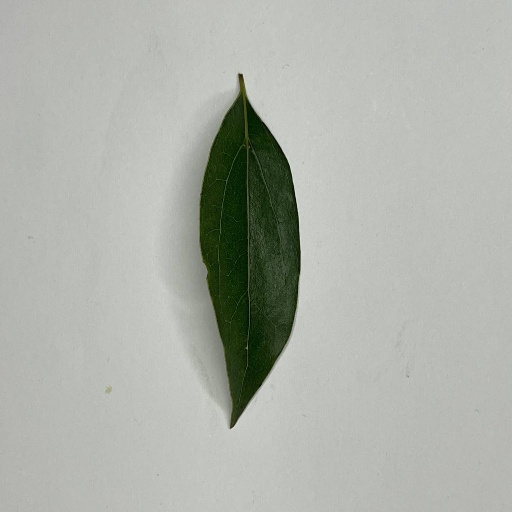
Species: Camphor
Leaf condition: Healthy Leaf